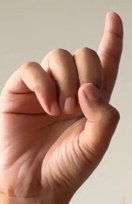
ASL sign: D